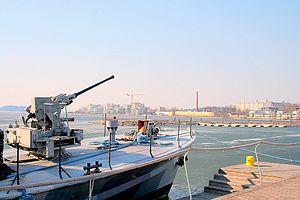
La classe Barcelo est une série de six navires de surface espagnols de type patrouilleur rapides fabriqués entre 1975 et 1977. Cette classe a été conçue pour des actions rapides sur le littoral. Le dernier patrouilleur a été retiré du service par l'Action Maritime de Cadix en février 2010. Ils ont été remplacés par la Classe Meteoro.